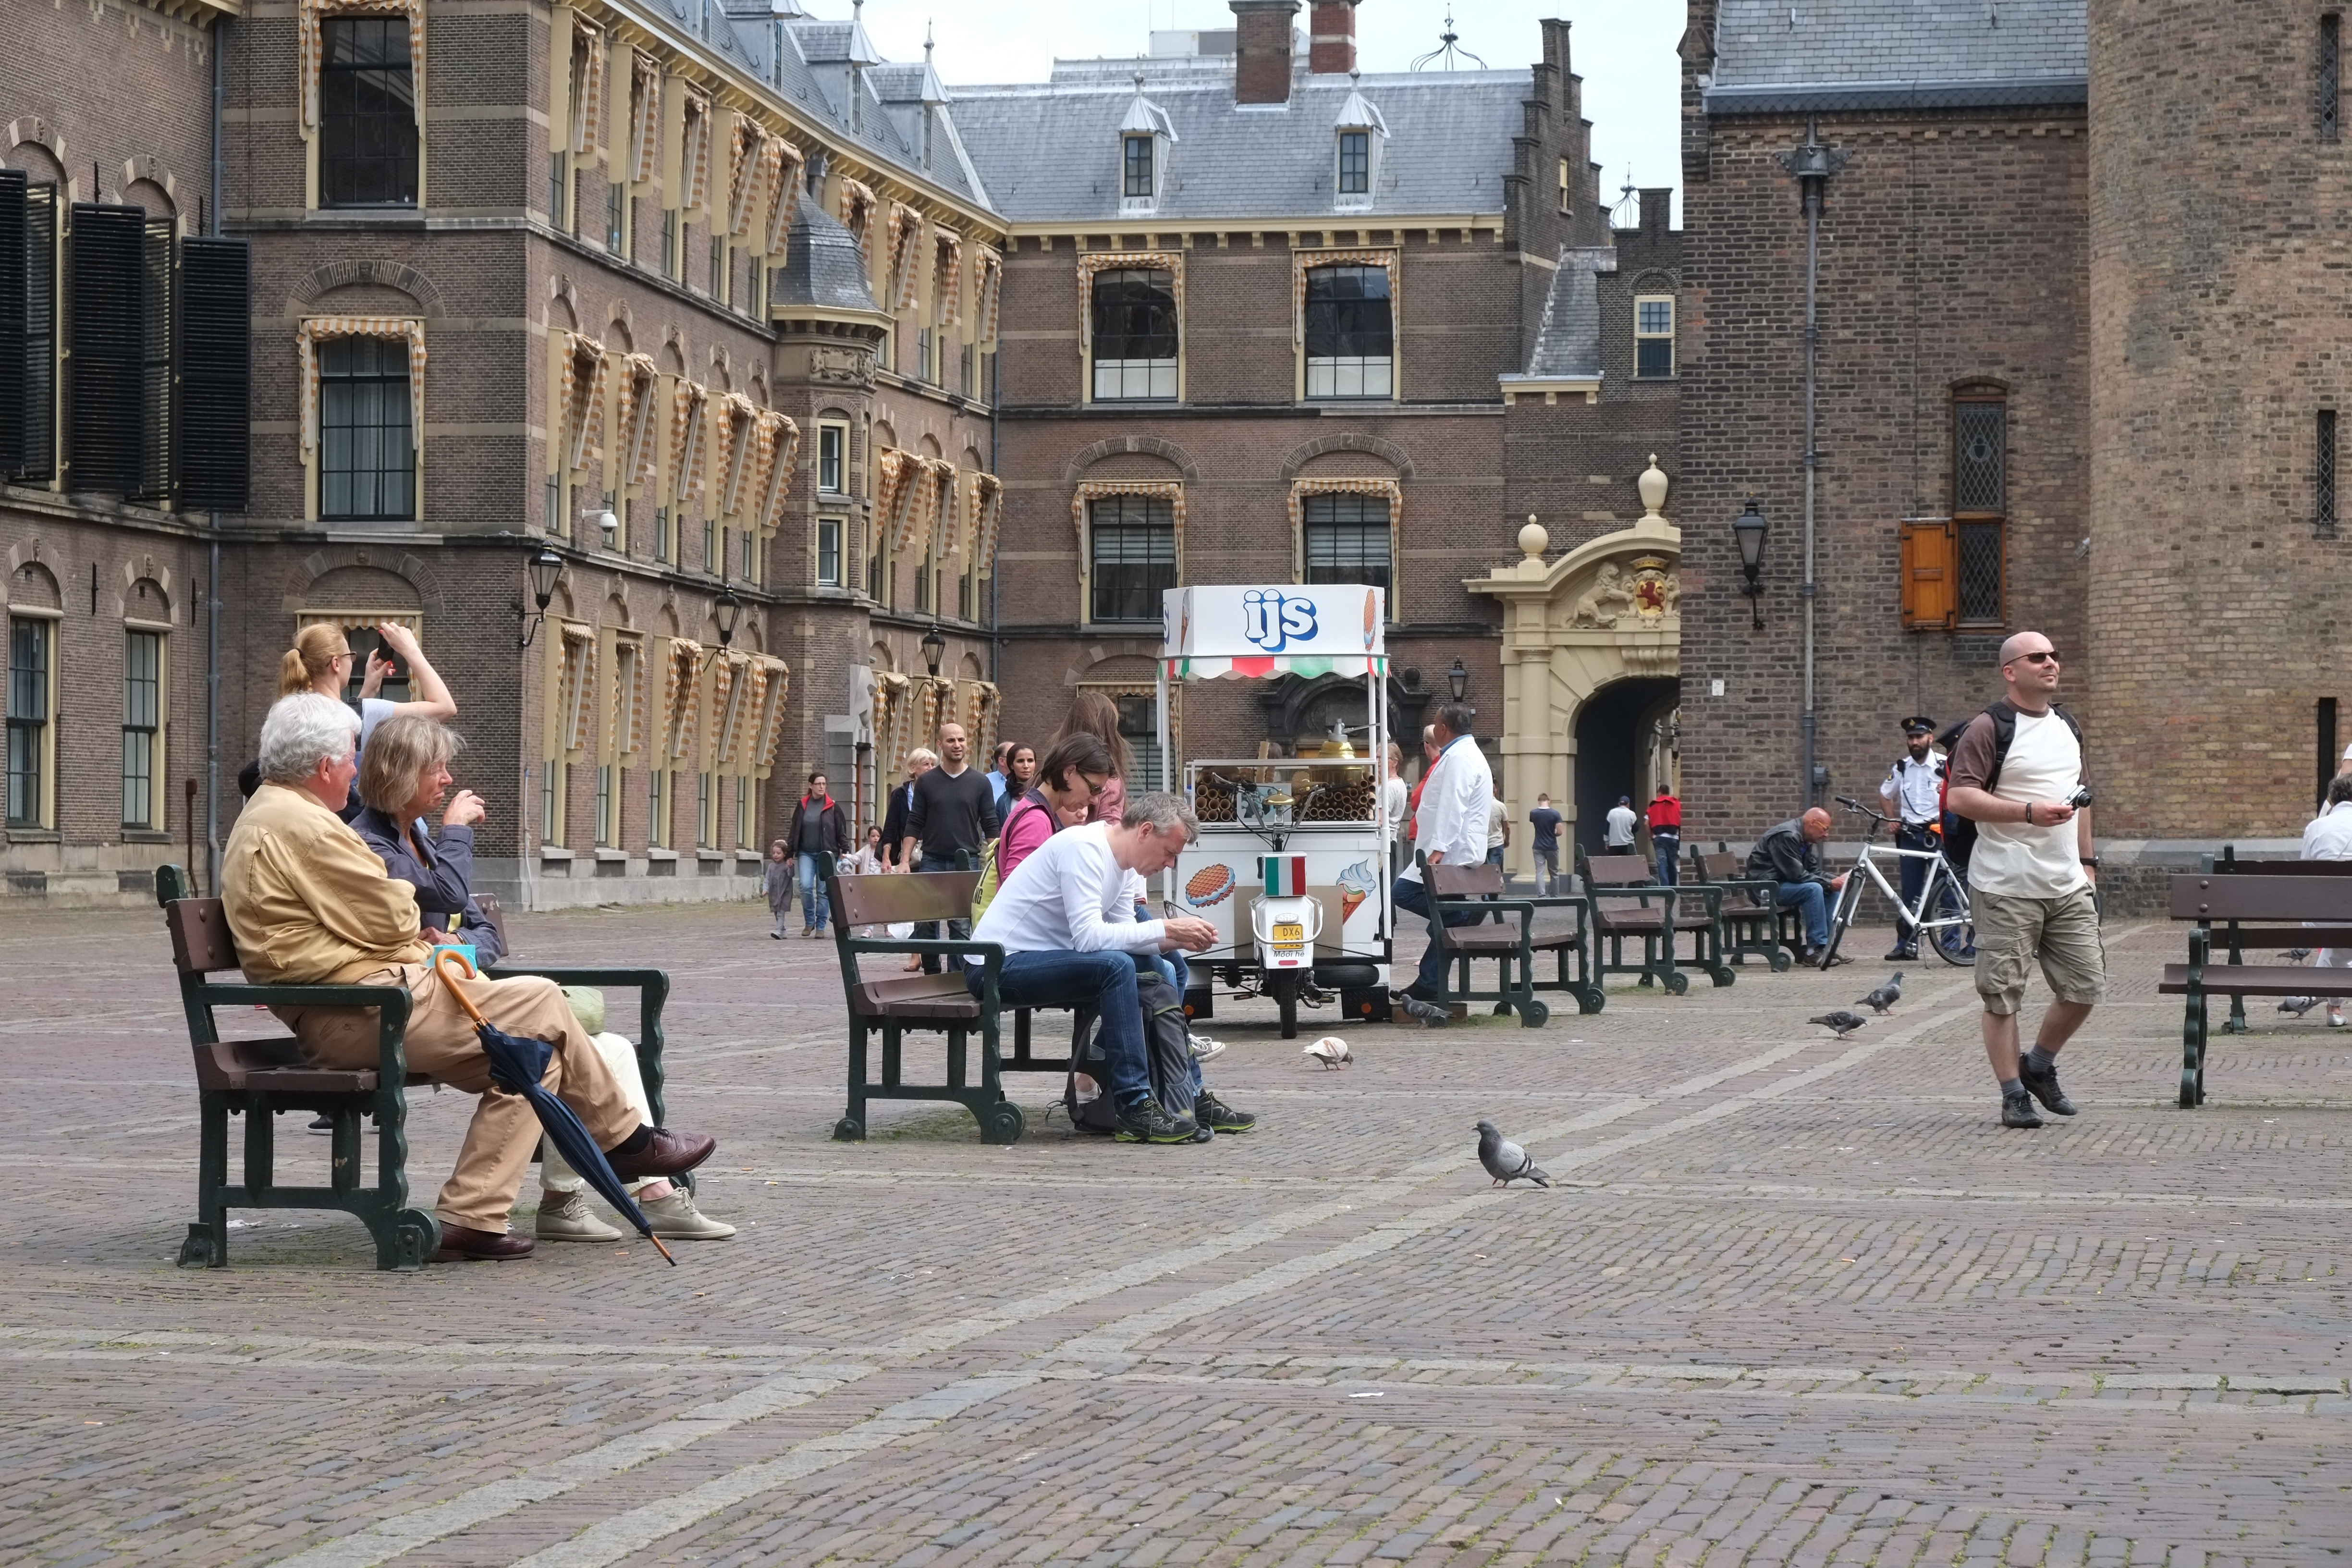
pedestrian, road, street, urban, travel, fujifilm, tourism, denhaag, netherlands, town square, fuji, thehague, fujix, fujixe1, tours